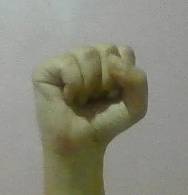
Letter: saad